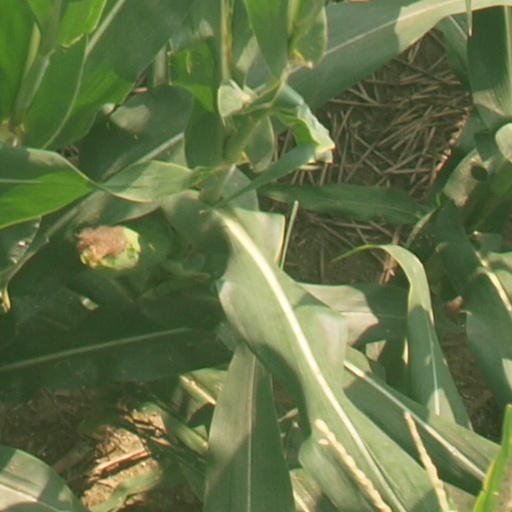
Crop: maize; corn